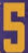
Number: 5